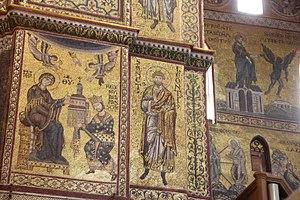
Guillaume II de Sicile offre sa cathédrale à la Vierge.
La cathédrale Santa Maria Nuova de Monreale est le siège de l'archidiocèse de Monreale, en Sicile. Dédiée à la Vierge Marie, elle porte le titre de basilique papale mineure. Elle est célèbre pour son cloître et ses mosaïques byzantines.